Ultimaker

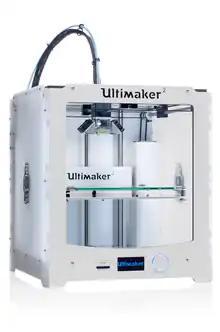
The Ultimaker 2

The Ultimaker Original+ is the main successor to the Ultimaker Original. It has an upgraded 24V power supply and heated build plate, however, it is not compatible with dual extrusion due to the limitations of the power supply.